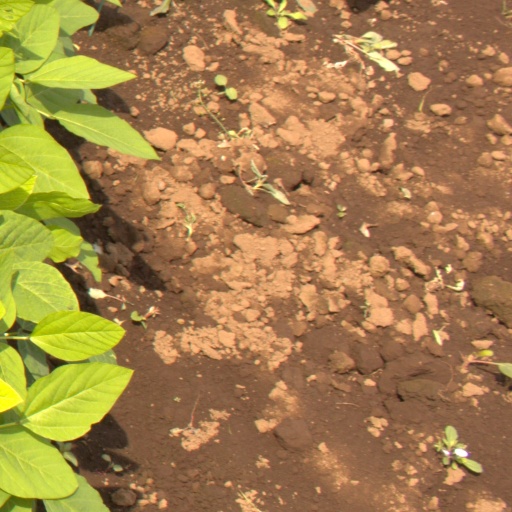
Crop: soybean